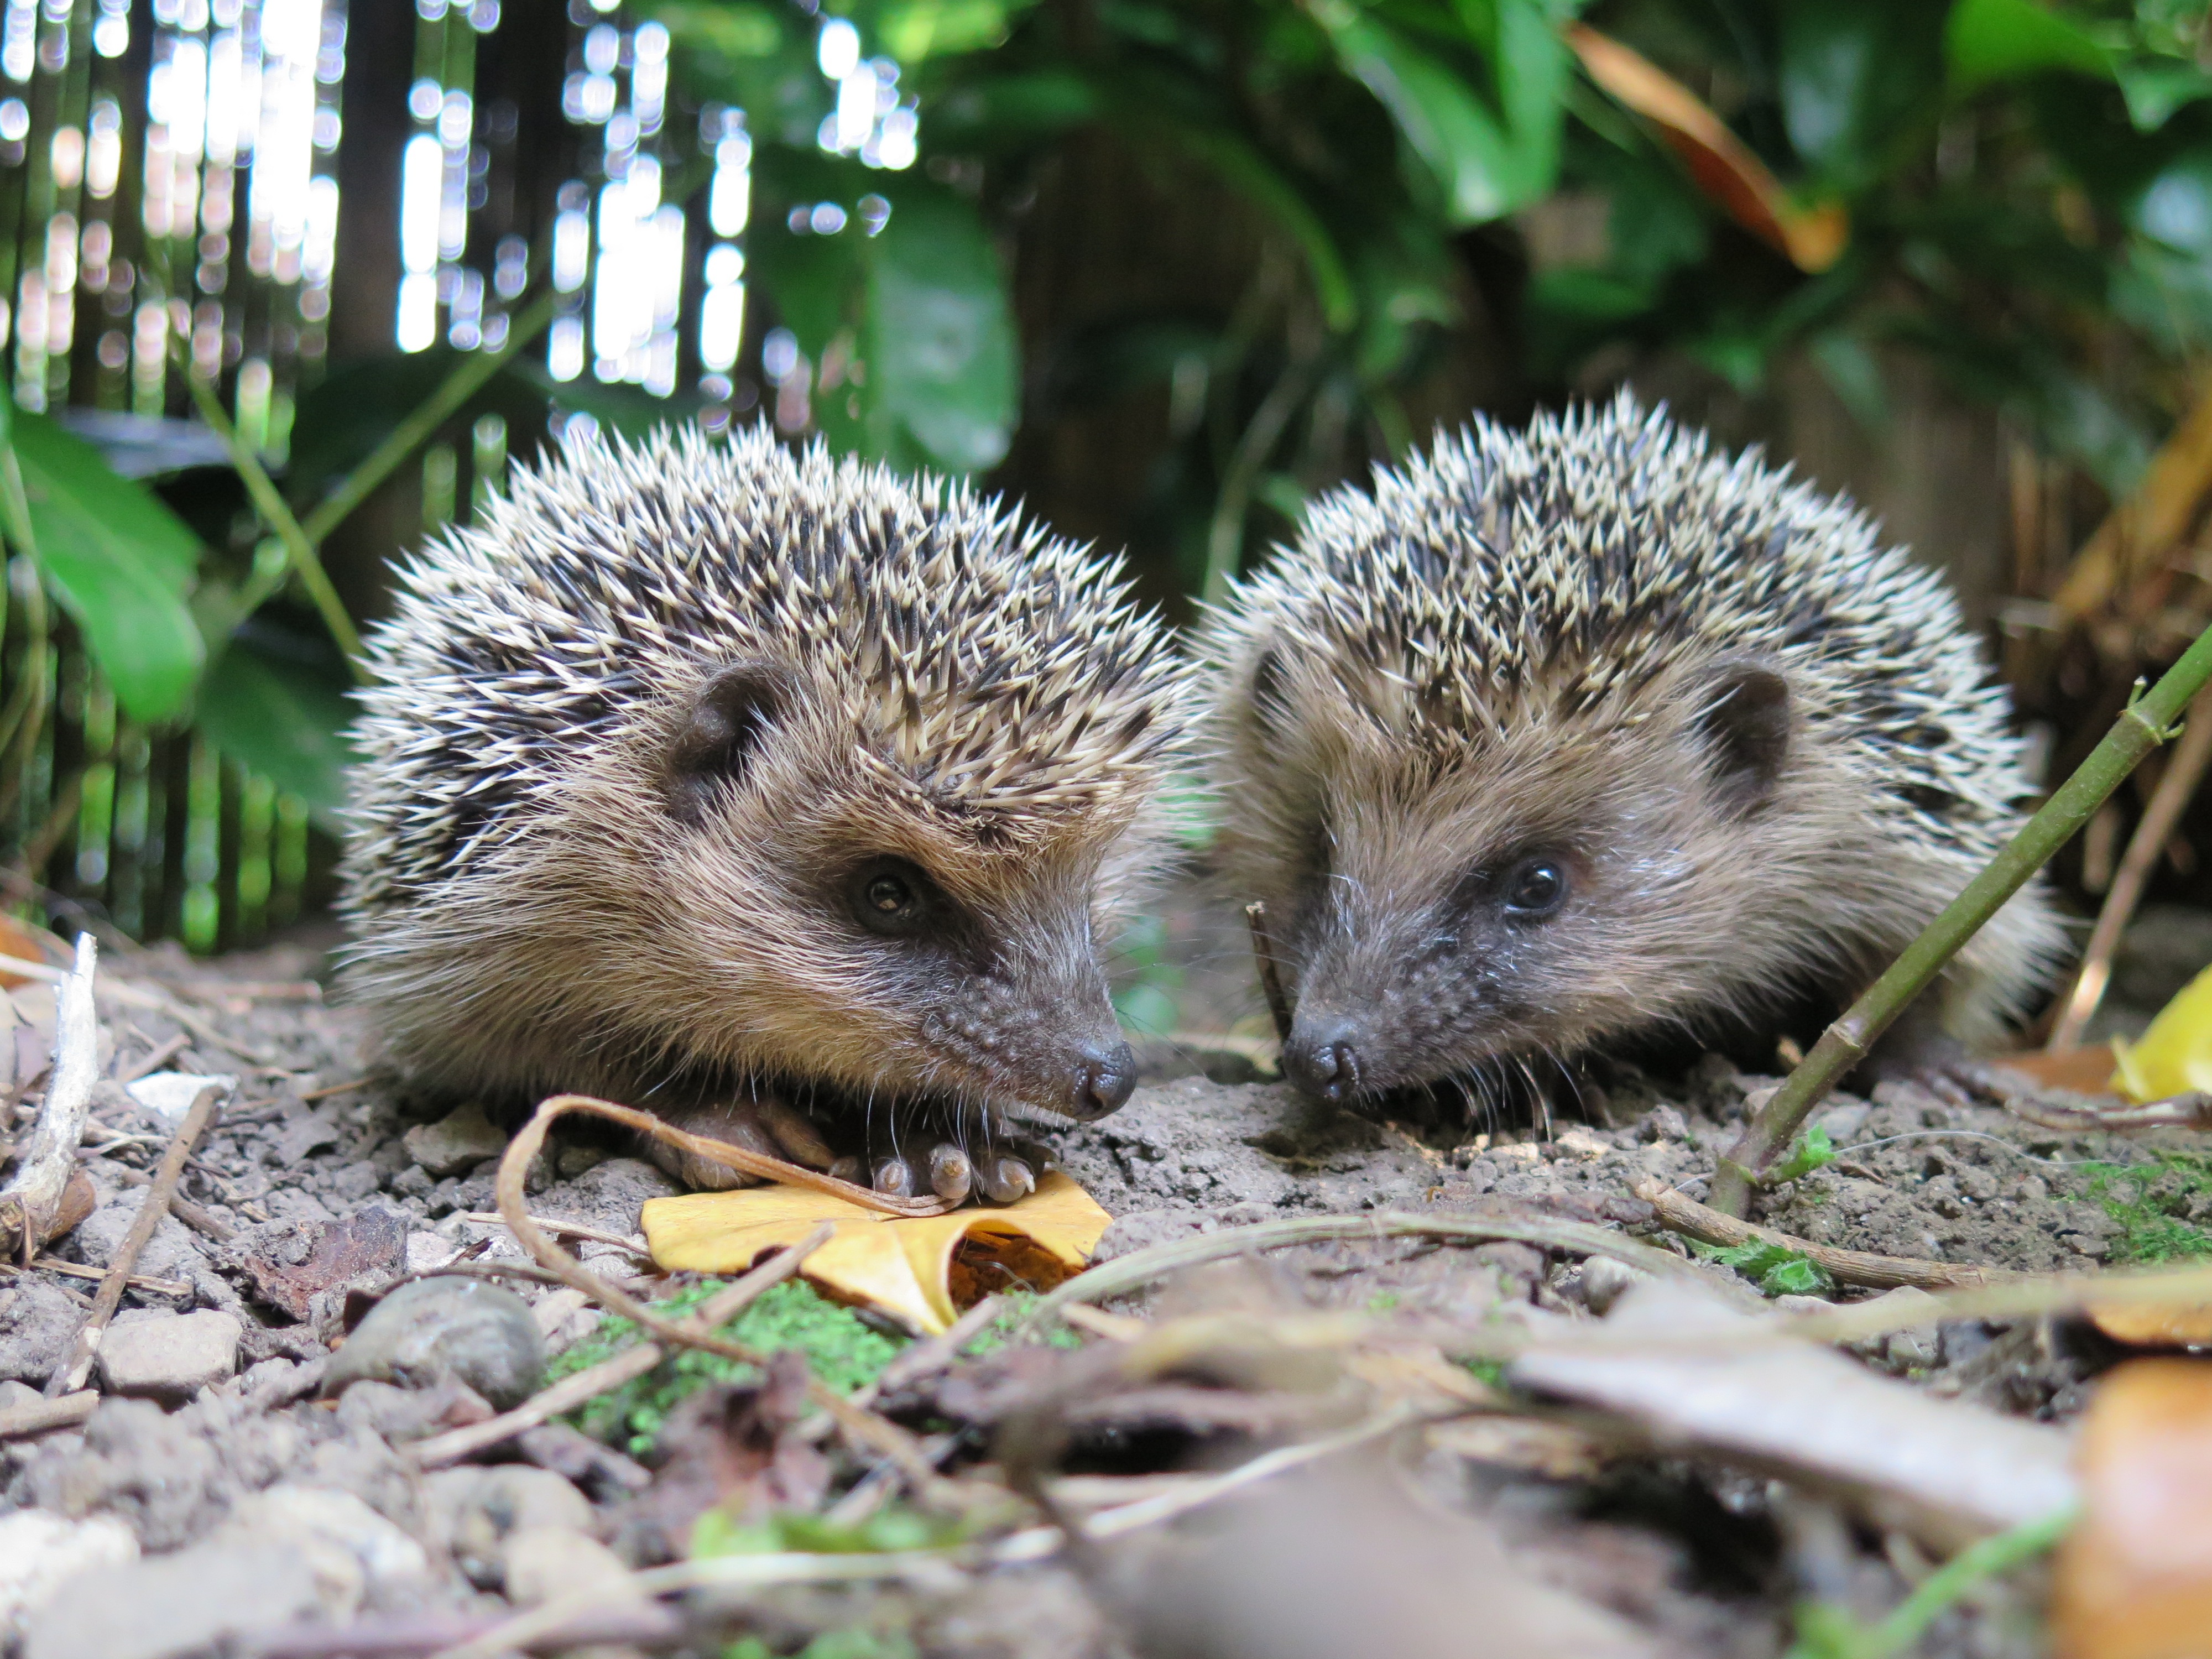
nature, prickly, animal, cute, wildlife, mammal, garden, fauna, whiskers, hedgehog, vertebrate, animal world, wildlife photography, spur, young animal, hannah, echidna, erinaceidae, domesticated hedgehog